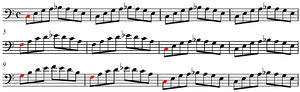
Le Blues à 12 mesures est la grille d'accords la plus emblématique du blues, devenu par sa popularité une base essentielle de la musique populaire anglo-saxonne.